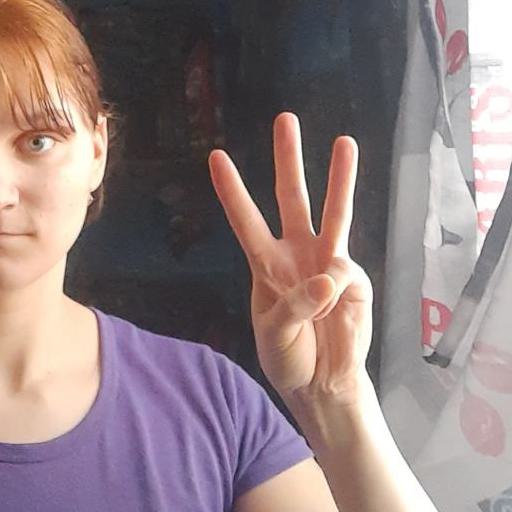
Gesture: three